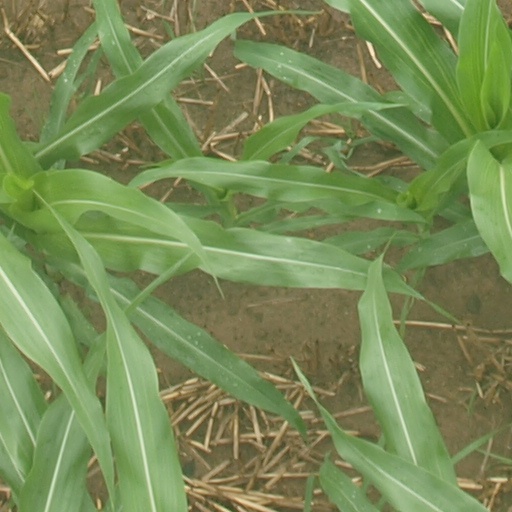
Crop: maize; corn